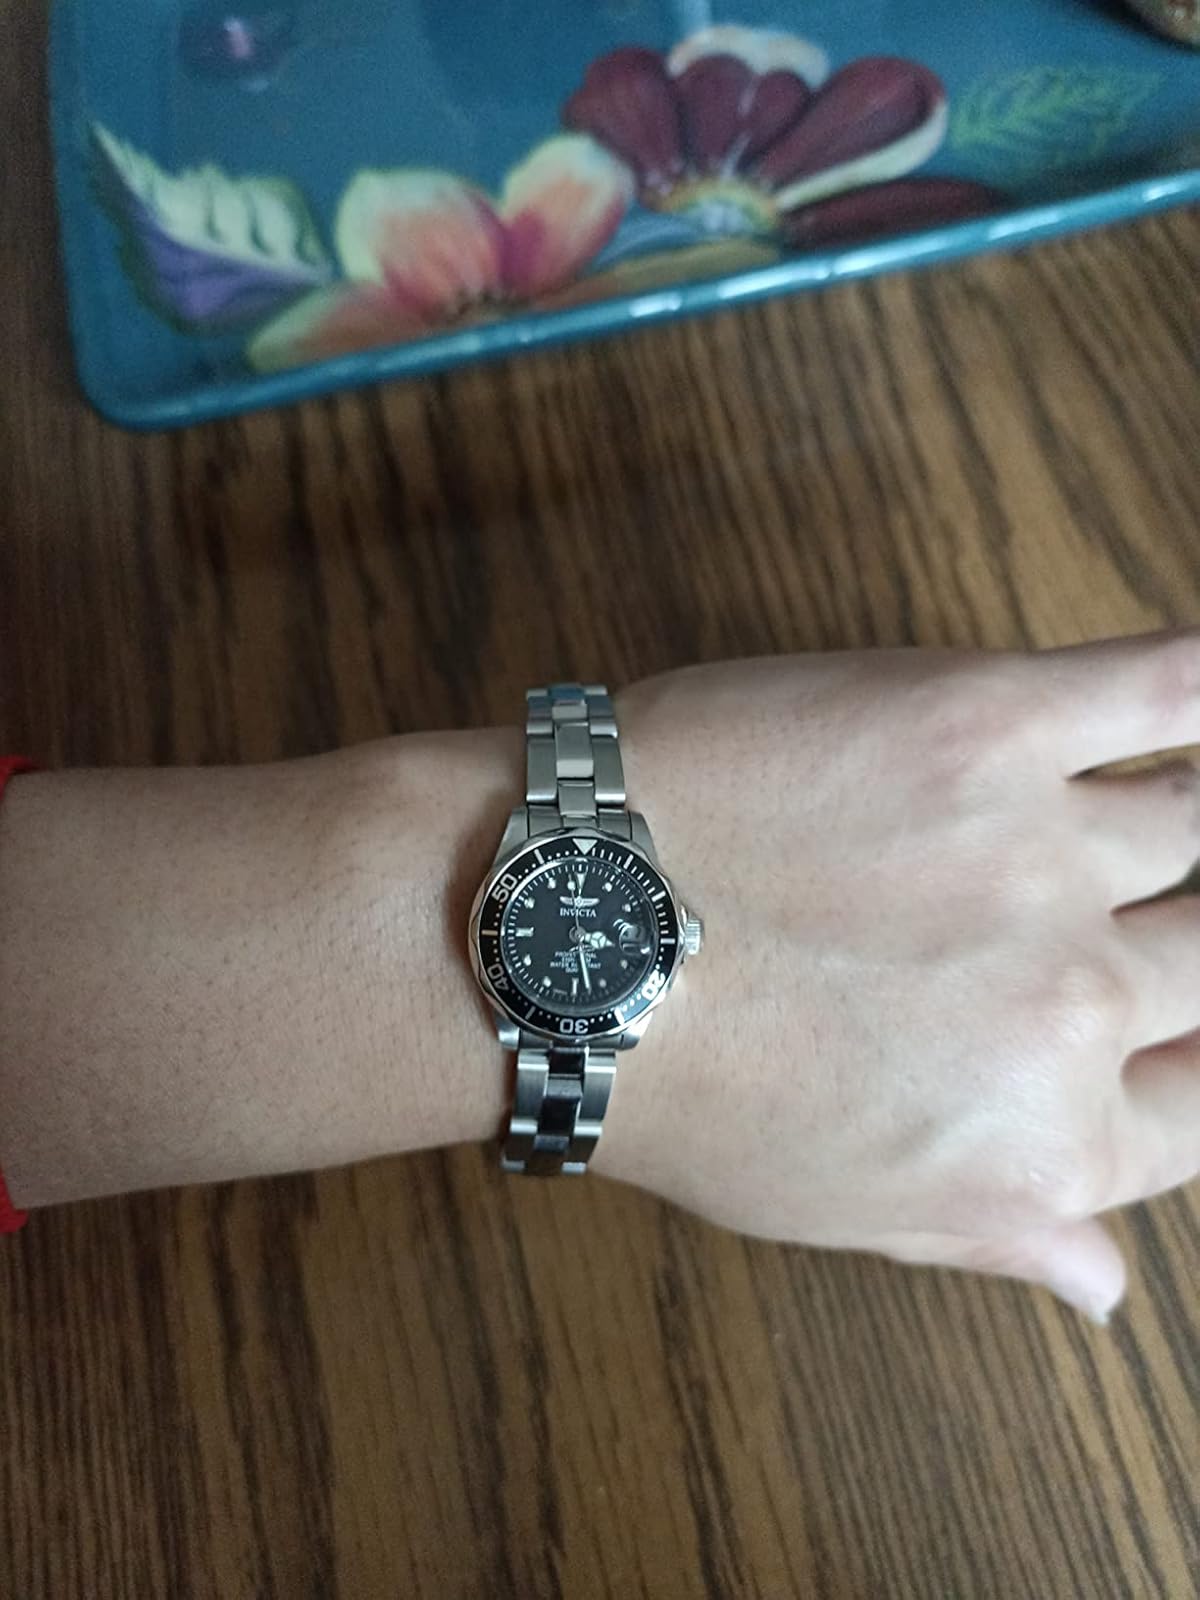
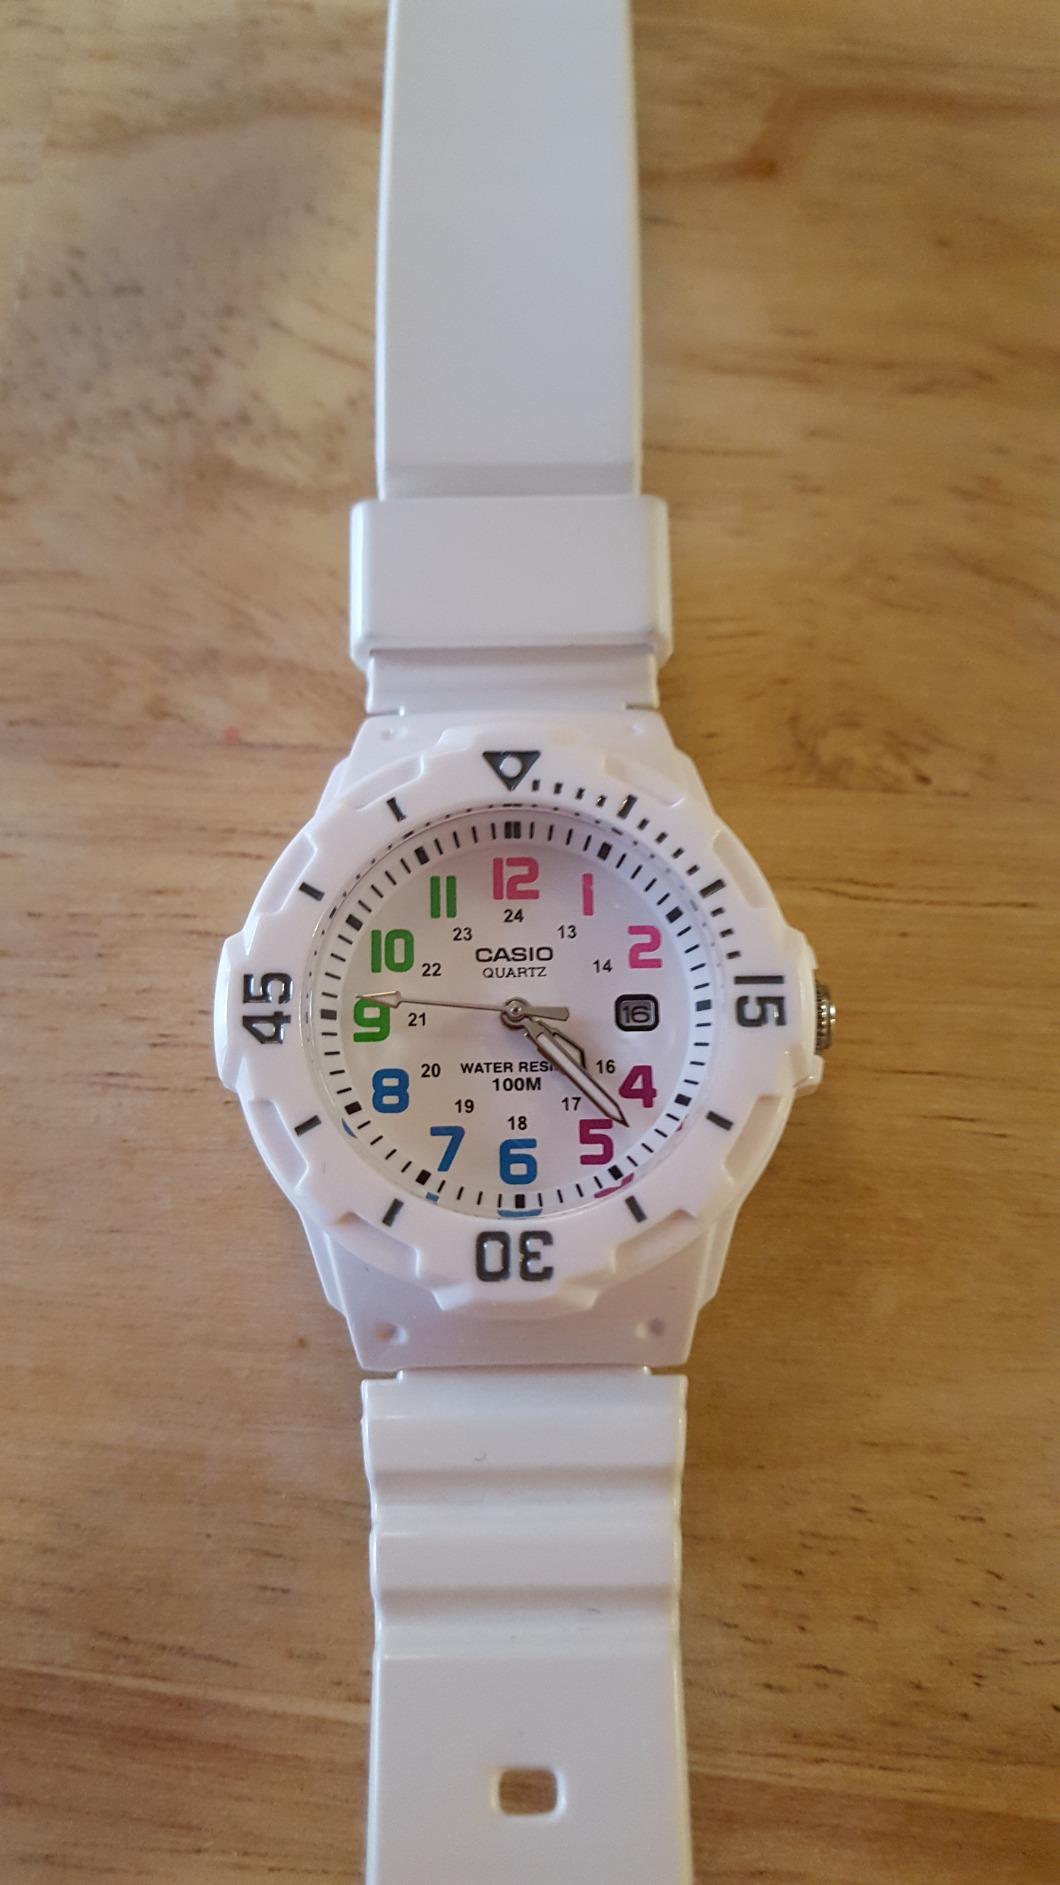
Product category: accessories_watch
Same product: no